Describe the emotion expressed in this image:  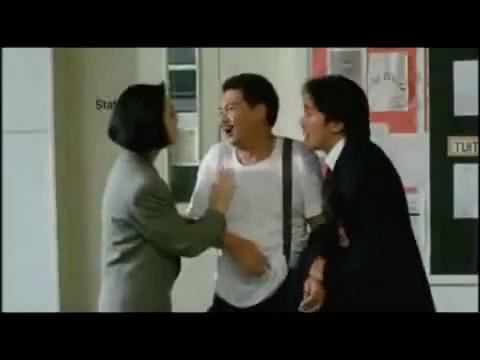
This person displays Fear, valence and arousal with low intensity.